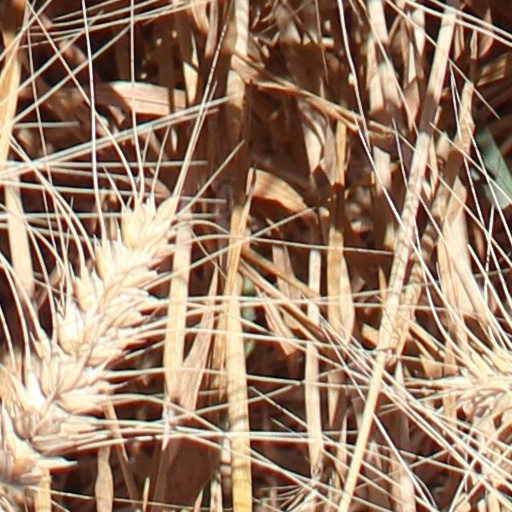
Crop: wheat